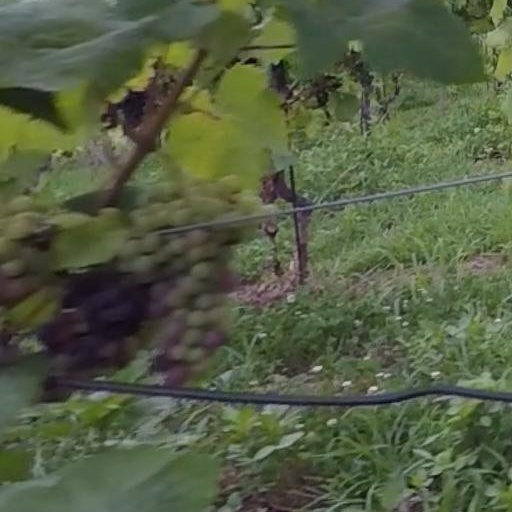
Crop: grape